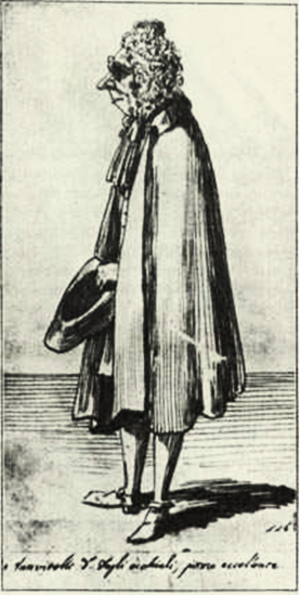
Caspar van Wittel ou Gaspar van Wittel ou Caspar Adriaensz. van Wittel, appelé plus tard Gaspare Vanvitelli et Gasparo degli Occhiali, est un peintre néerlandais du siècle d'or. Il est connu pour ses peintures de paysages, la plupart réalisées en Italie.